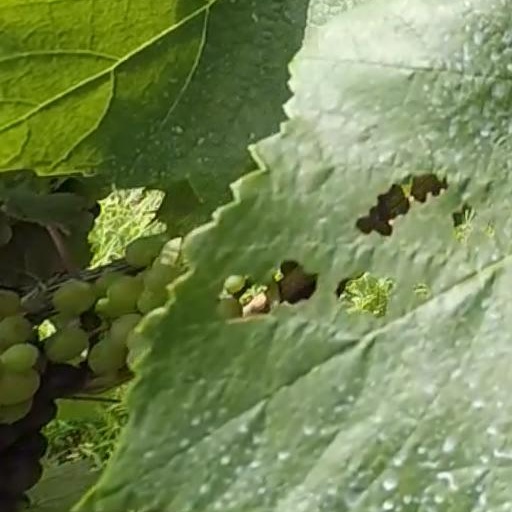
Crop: grape